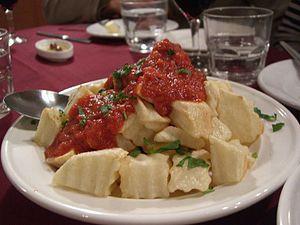
Les patatas bravas sont une des tapas parmi les plus typiques en Espagne.